HWU transmitter

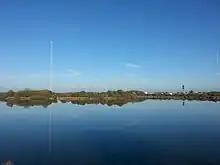
HWU Transmission Centre - Rosnay, France

The HWU transmitter is a French facility for transmitting orders to submerged submarines of the French Navy. Situated near Rosnay at 46°42'47"N, 1°14'39"E, it is one of the largest radio transmitters in France and is visible on satellite pictures although it is completely blurred out. It uses an antenna carried by thirteen guyed masts (the tallest one 357 m, 6 of 310 m, 6 of 270 m), which are, together with the masts of the Allouis longwave transmitter, the tallest structures in France.